Aerospace manufacturer

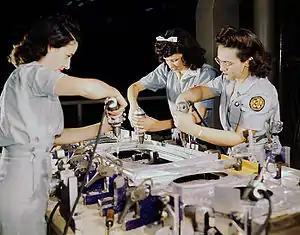
A wing bulkhead being drilled at Consolidated Aircraft Corporation in Texas, October 1942

In September 2018, PwC ranked aerospace manufacturing attractiveness: the most attractive country was the United States, with $240 billion in sales in 2017, due to the size of its industry (#1), an educated workforce (#1), low geopolitical risk (#4, #1 is Japan), strong transportation infrastructure (#5, #1 is Hong Kong), a healthy economy (#10, #1 is China), but high costs (#7, #1 is Denmark) and average tax policy (#36, #1 is Qatar).